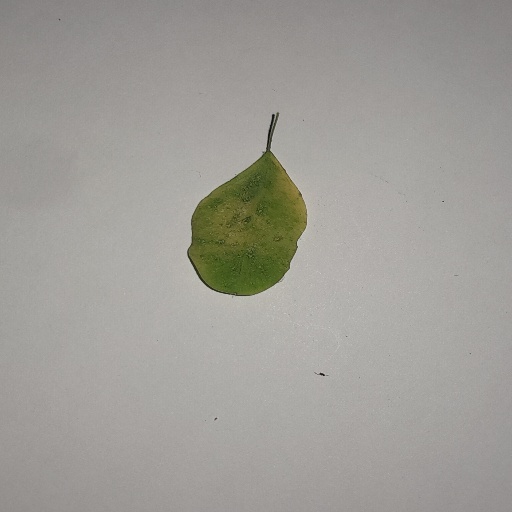
Species: Sojina
Leaf condition: Yellow Leaf